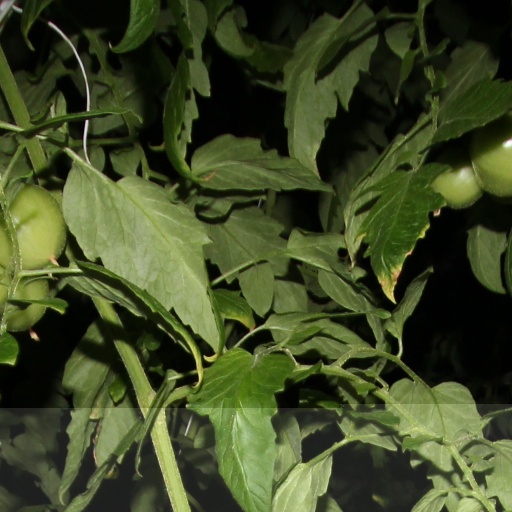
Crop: tomato